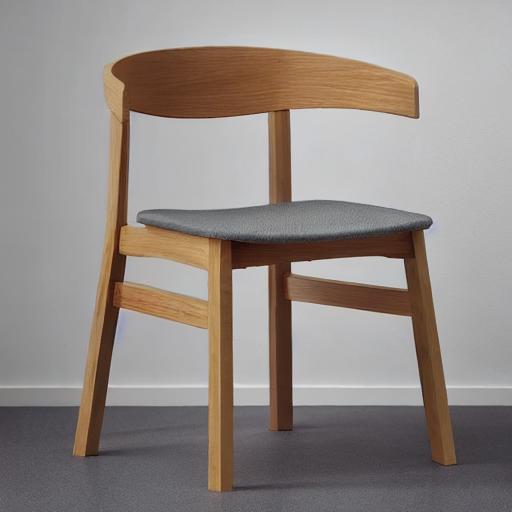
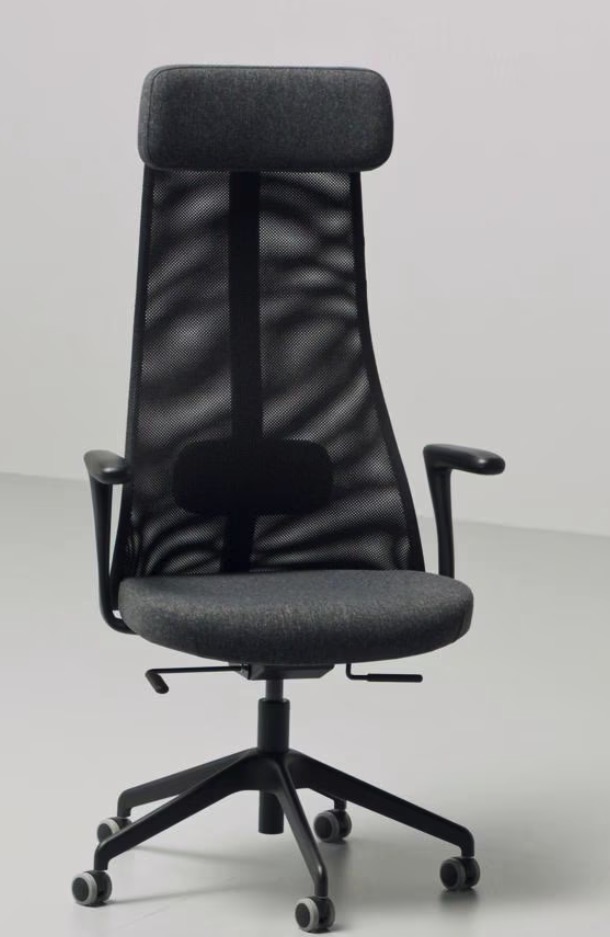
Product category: items_chair
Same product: no